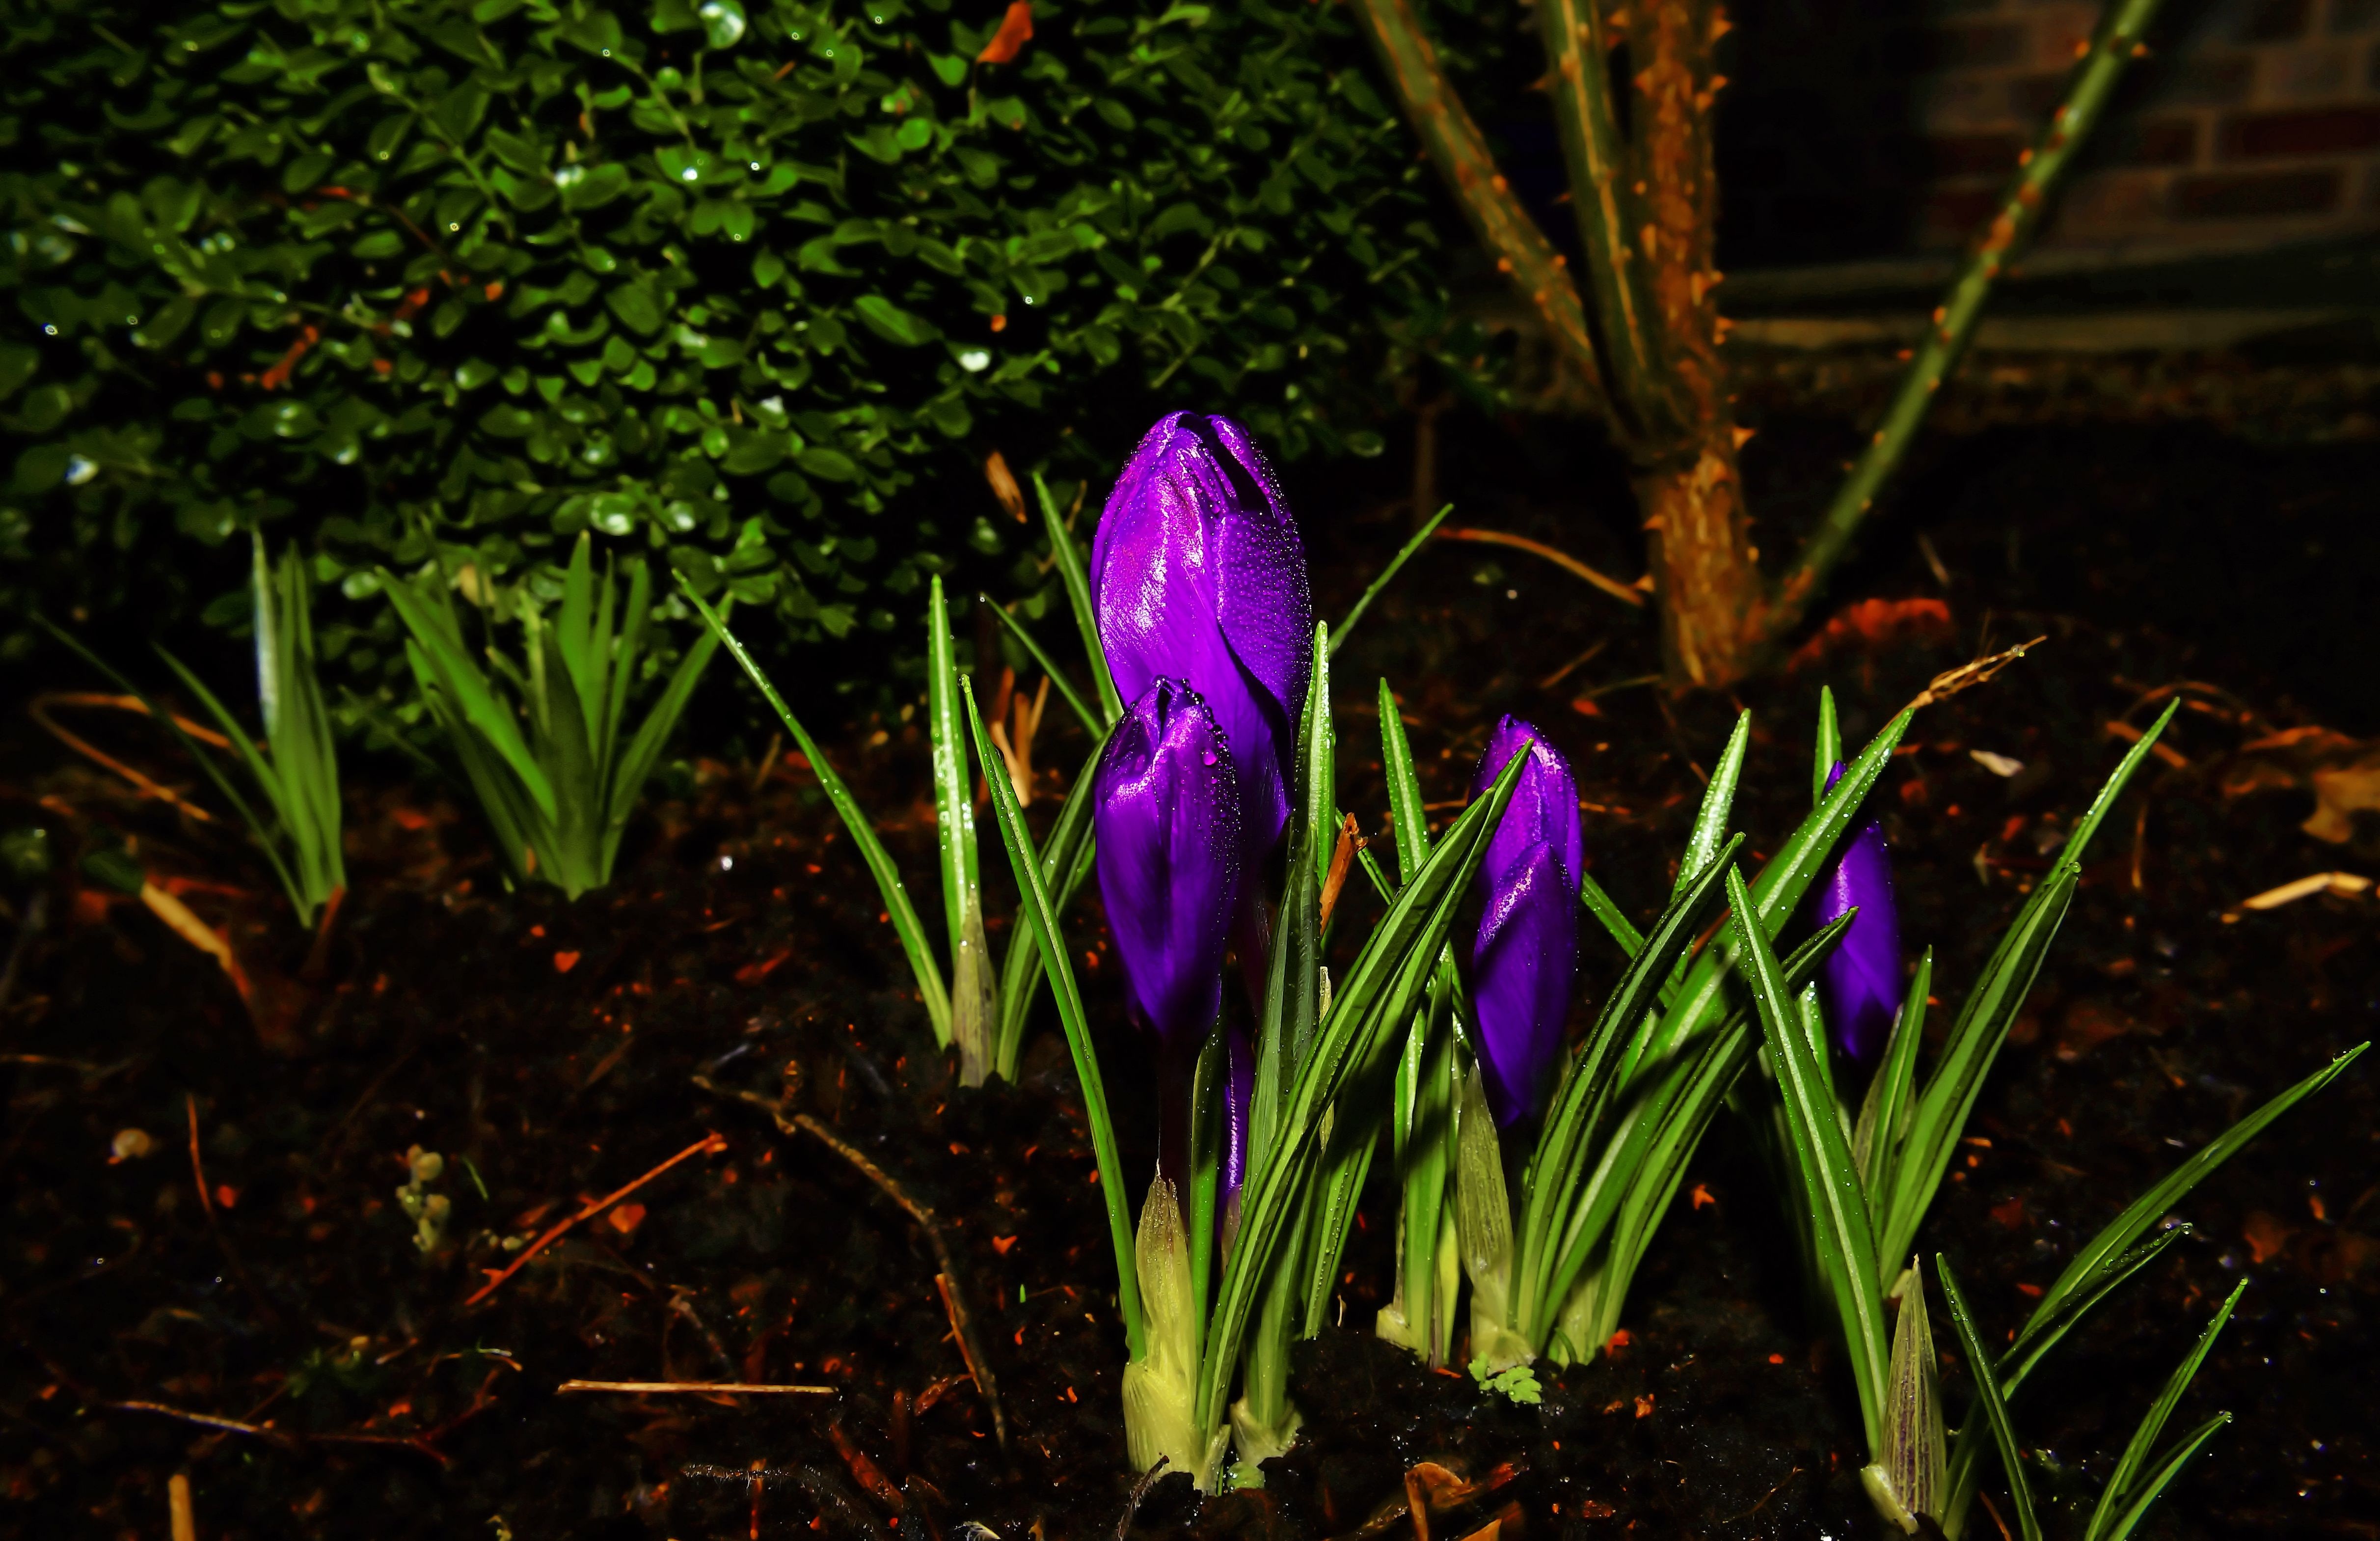
nature, forest, grass, blossom, plant, leaf, flower, purple, bloom, spring, green, soil, botany, garden, close, flora, wildflower, flower bed, violet, crocus, woodland, macro photography, flower purple, harbinger of spring, flowering plant, grass family, plant stem, land plant, iris family